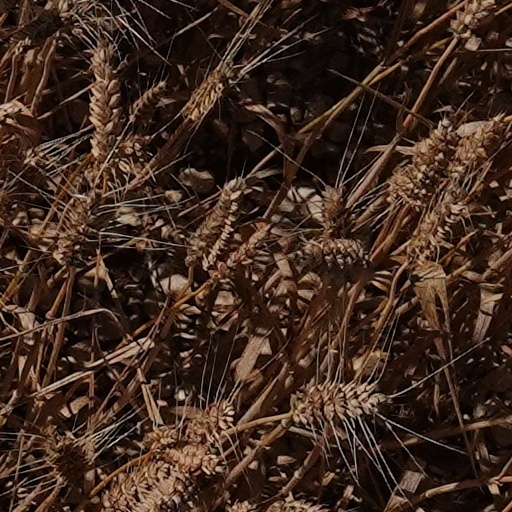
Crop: wheat